Matanzas

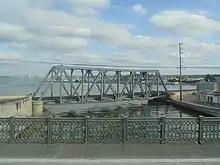
Rail bridge crossing the Yumuri River

The city has two railway stations. The main station is on the main line from Havana to Santiago de Cuba. The electrified Hershey train operates by a different route to Havana from a separate station in the barrio of Versalles.